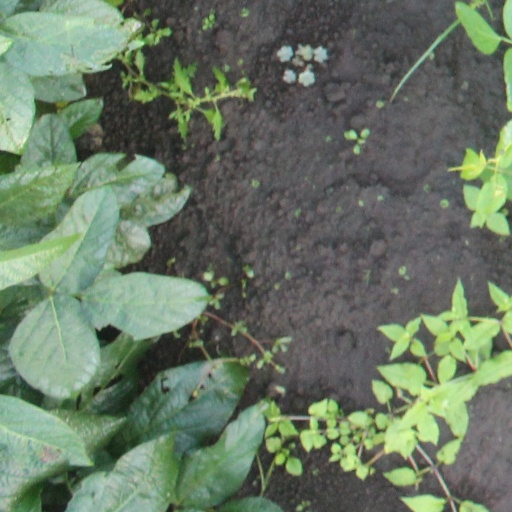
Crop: soybean